Kwanlin Dün Cultural Centre

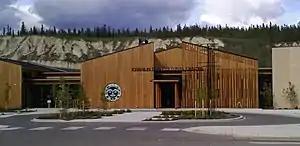
The Kwanlin Dün Cultural Centre.

The Kwanlin Dün Cultural Centre is a cultural centre of the Kwanlin Dün First Nation located in Whitehorse, Yukon, Canada. The centre opened in June 2012. The centre consists of a long house, artists studios, a gallery, classrooms, and an outdoor ceremonial space on the banks of the Yukon River. Attached to the Kwanlin Dün Cultural Centre, but separate, is the Whitehorse Public Library. The centre hosts the Adäka Cultural Festival and the Shakaat Artist Residency during summer months.